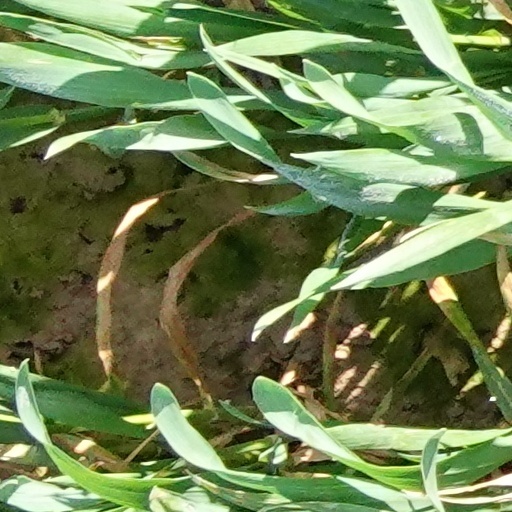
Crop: wheat